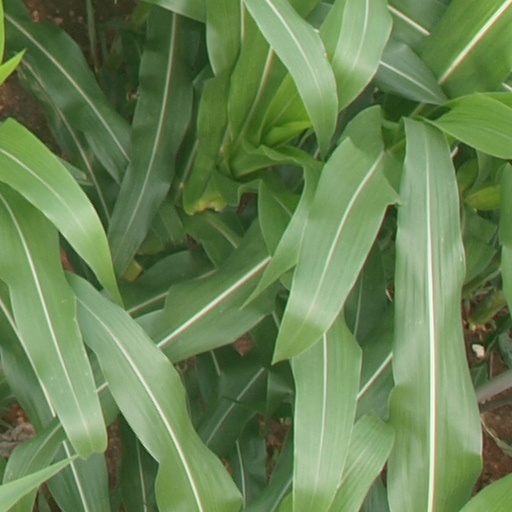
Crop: maize; corn